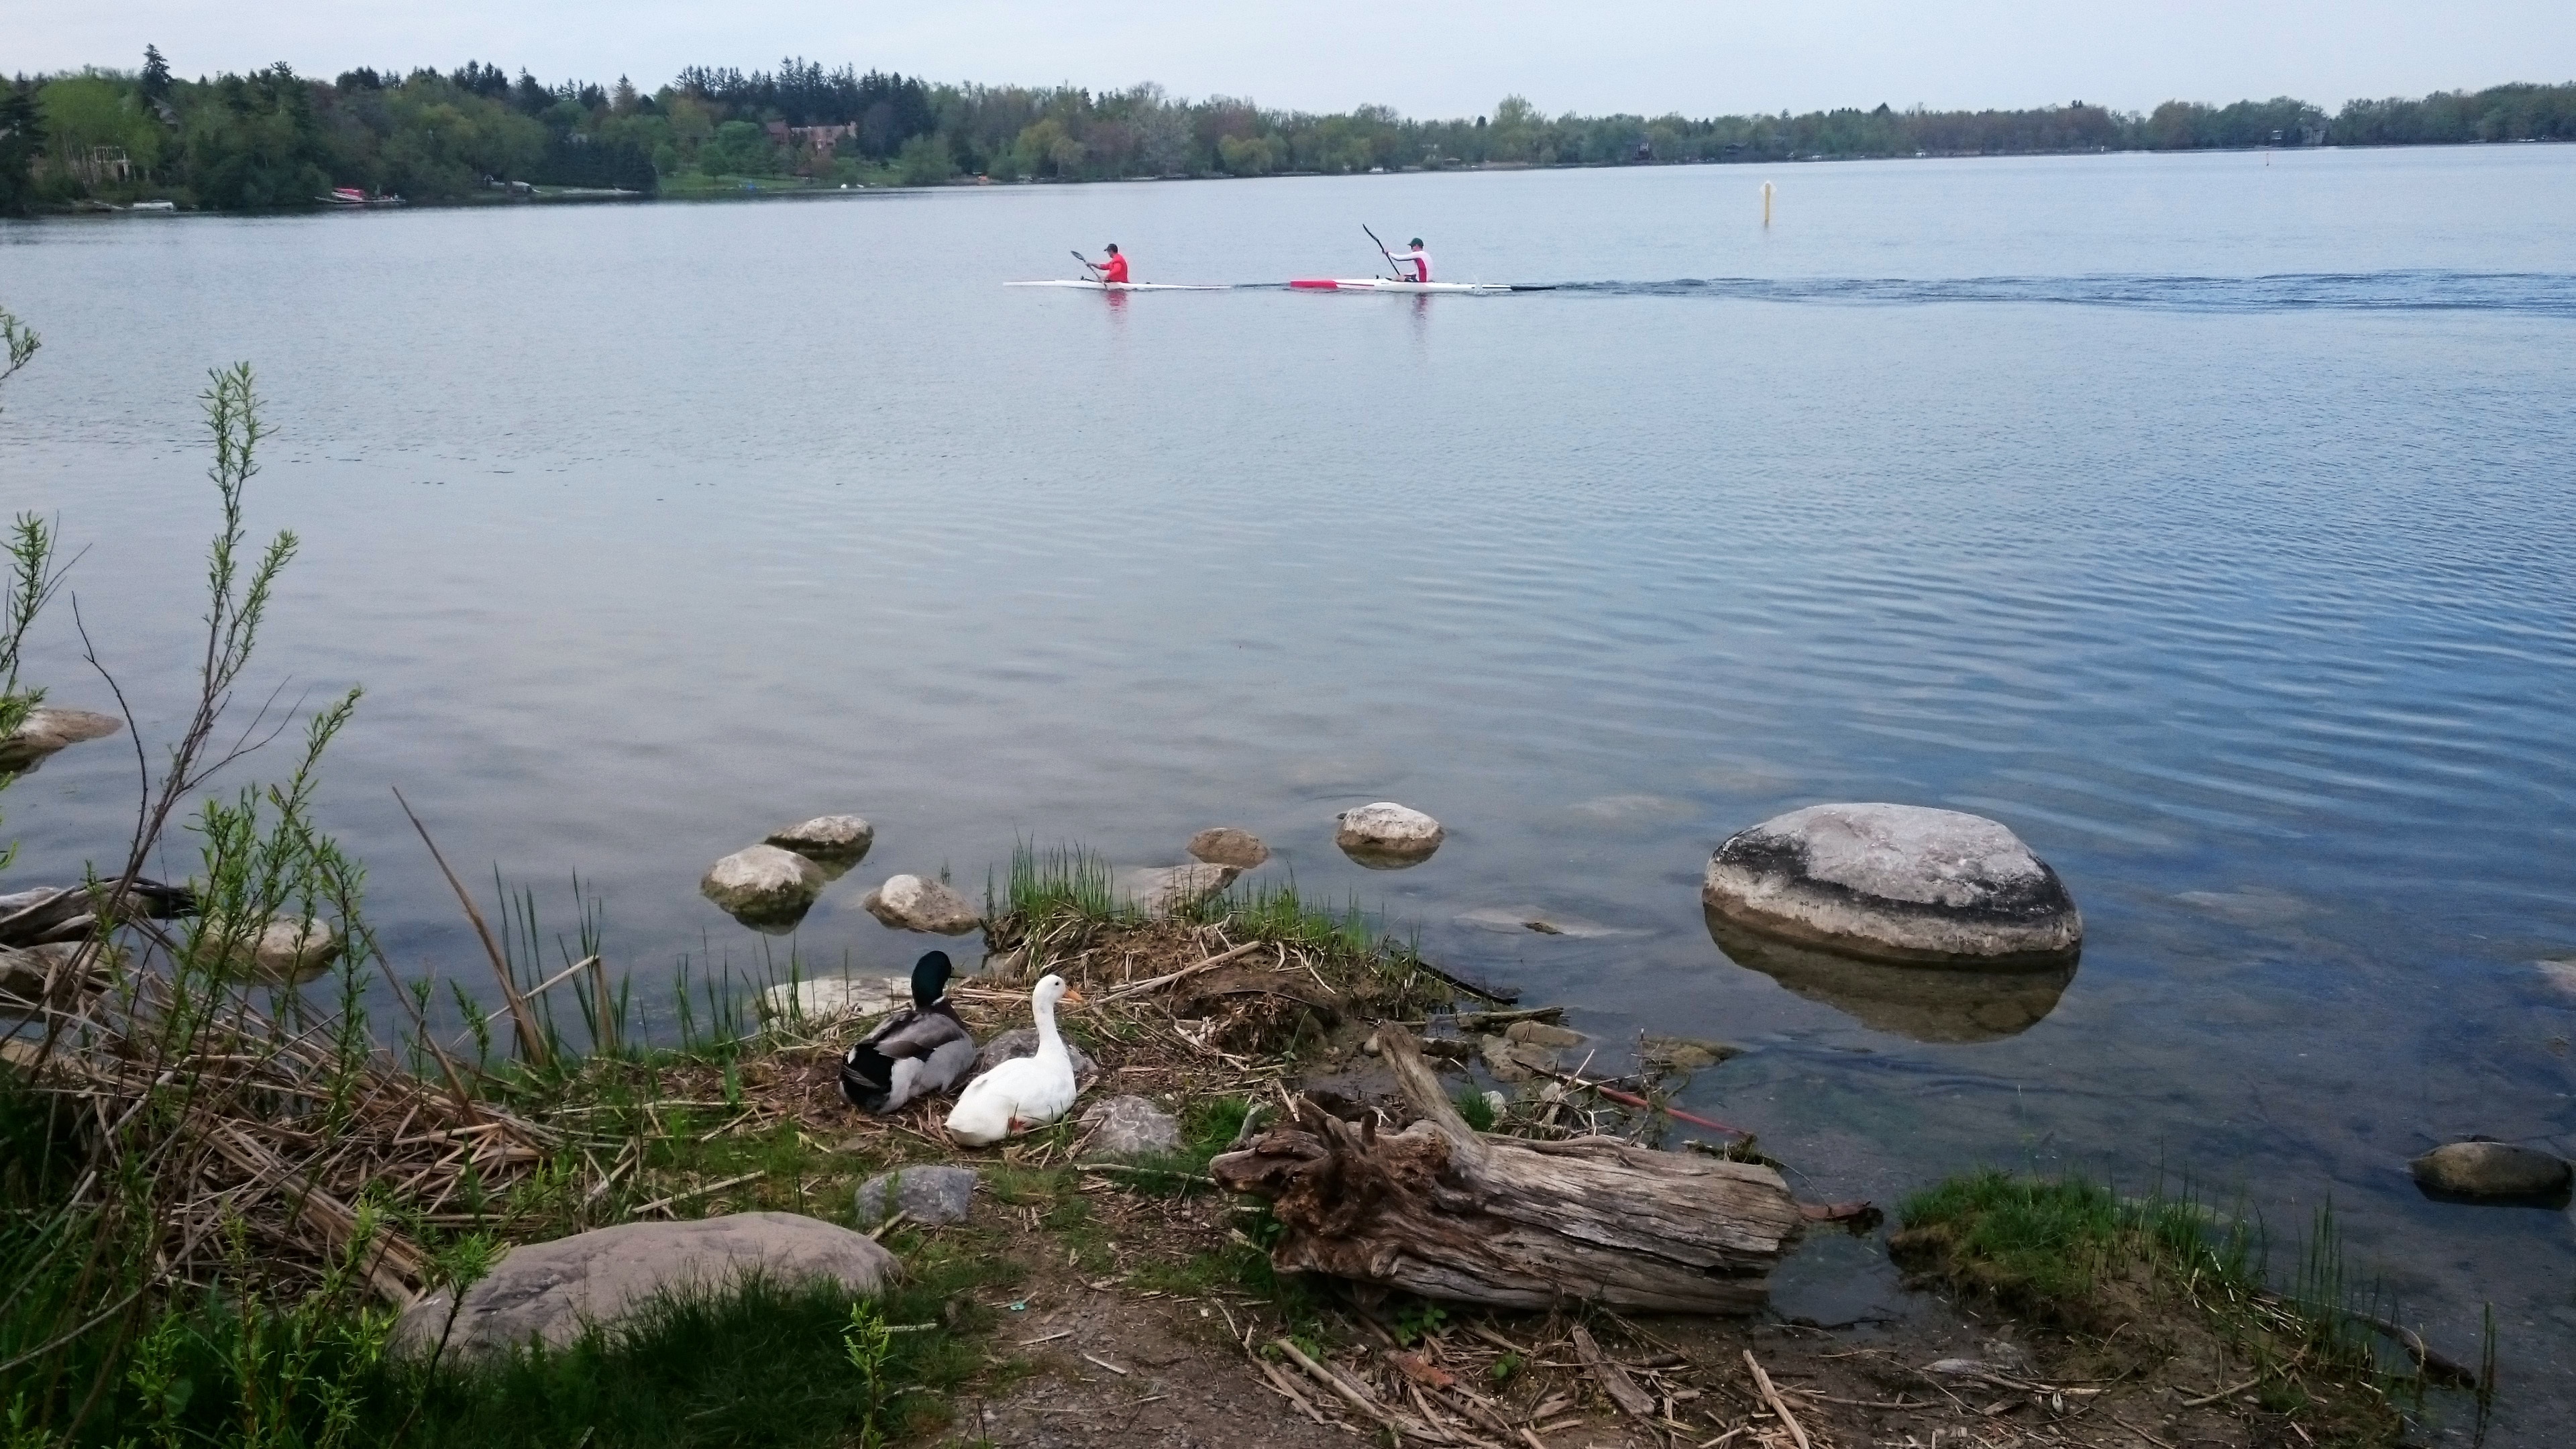
shore, lake, pond, duck, wetland, waterfowl, water bird, ducks geese and swans